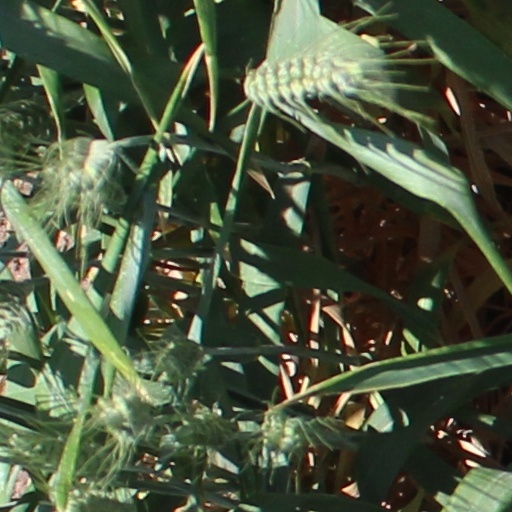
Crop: wheat